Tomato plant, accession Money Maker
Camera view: vertical (180 deg); turntable rotation: 30 degrees
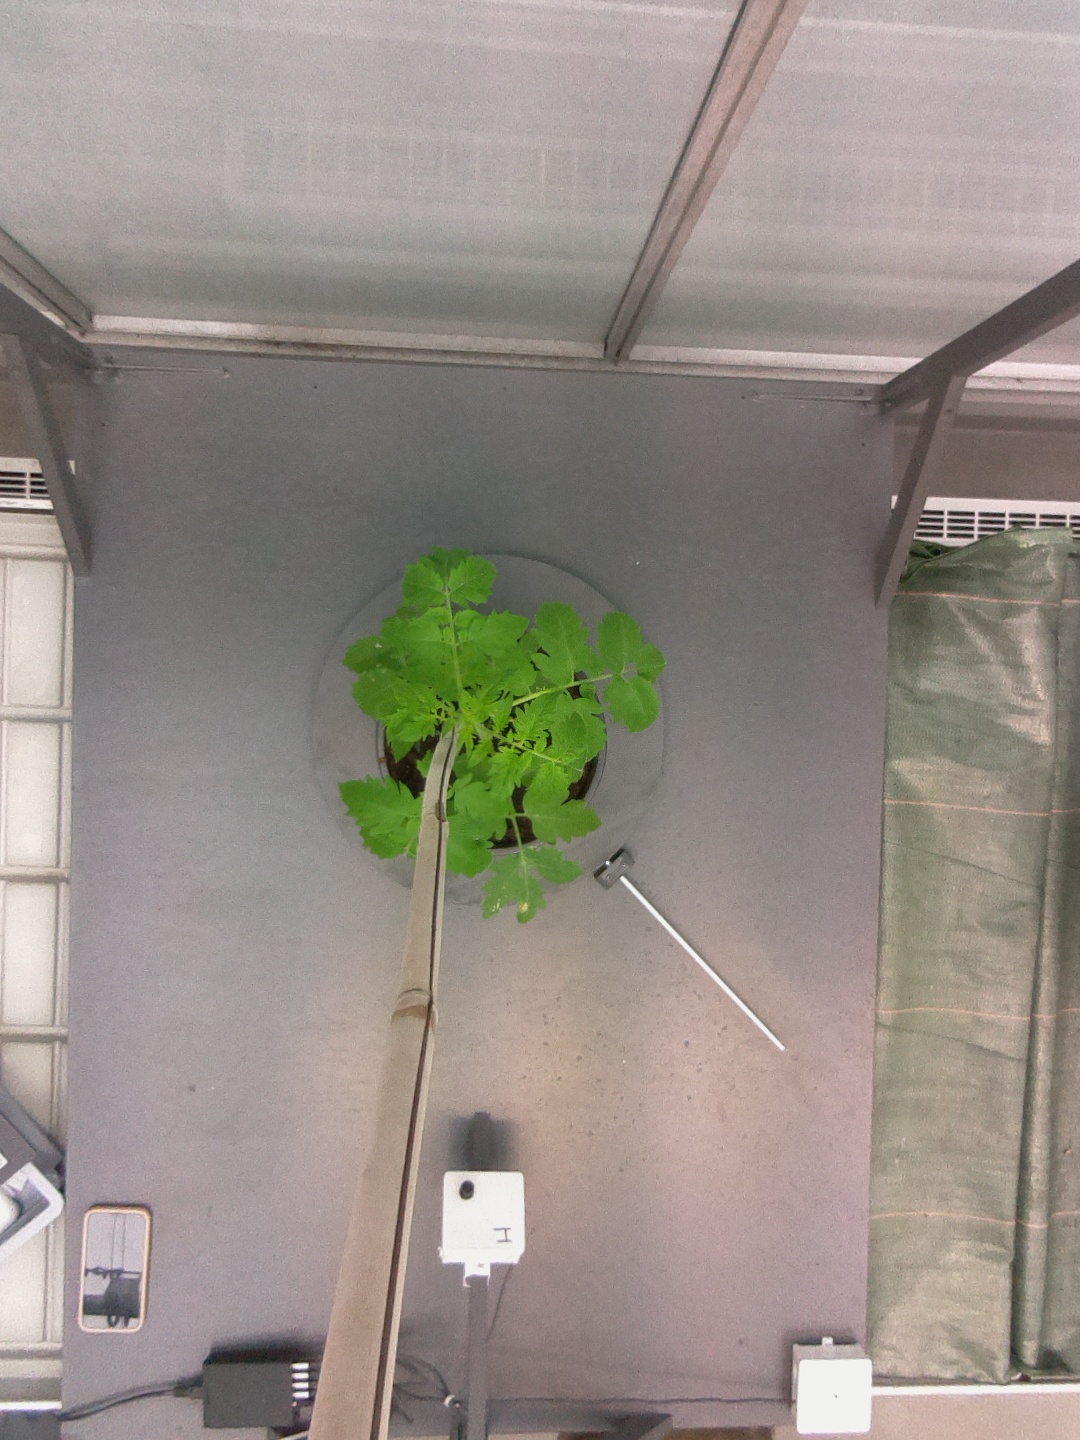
BBCH growth stage 13: 6 of true leaves visible